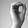
ASL letter: O